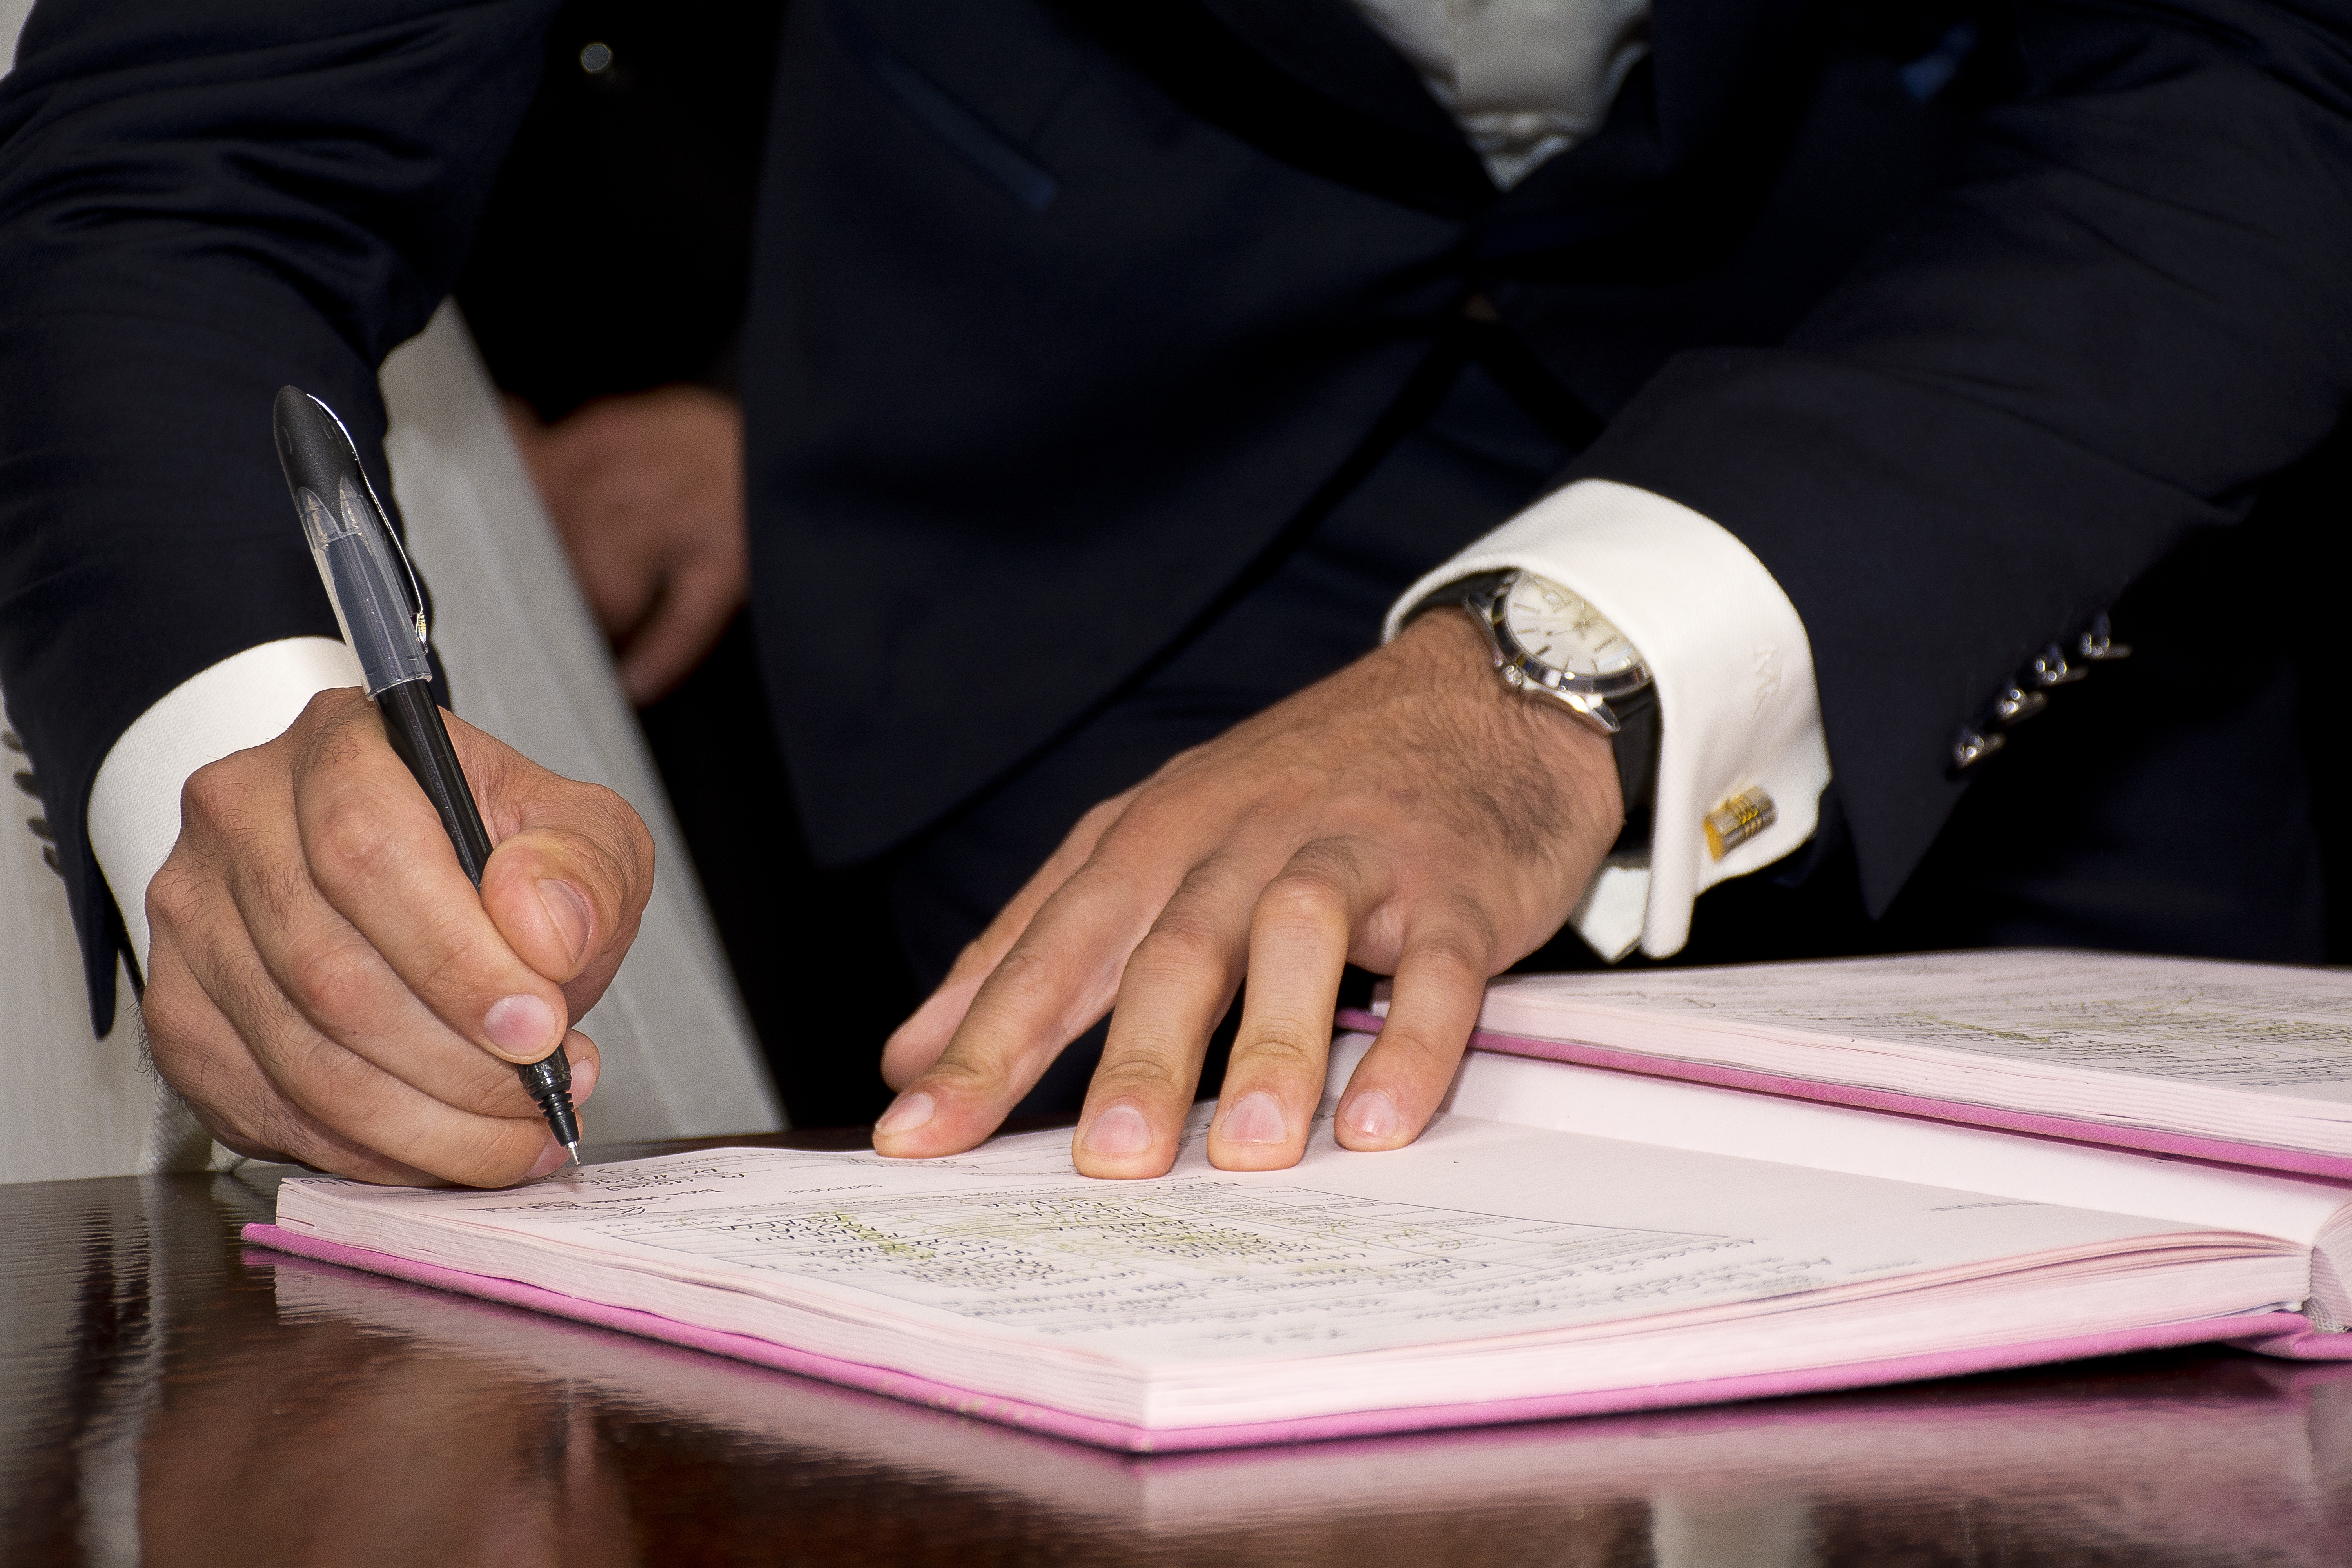
desk, writing, hand, man, book, person, people, pen, celebration, sign, love, log, finger, couple, bride, groom, married, marriage, celebrate, caucasian, family, ceremony, dress, contract, happiness, party, message, conceptual, reception, mayor, event, document, adult, signature, certificate, agreement, antenuptial, premarital, prenuptial